Bertrand Traoré

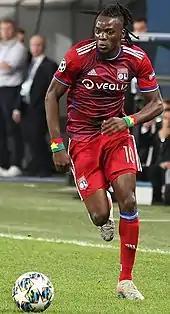
Traoré playing for Lyon in 2019

On 26 June 2017, Traoré signed for Ligue 1 club Lyon on a five-year contract for an initial transfer fee of €10 million (£8.8 million), plus potential add-ons. Chelsea reportedly inserted a buy-back clause into Traoré's contract and would receive 15 per cent of any profit made by Lyon on the fee should they sell Traoré in the future. Chelsea would also have first refusal should Traoré move again.